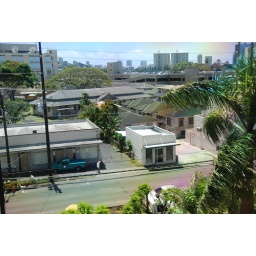
This was taken from a office building near downtown Honolulu